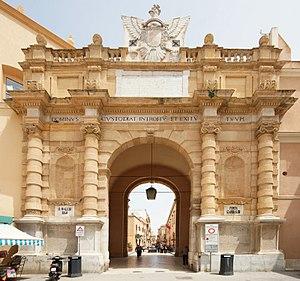
Marsala est une commune italienne de la province de Trapani en Sicile. La ville est fondée par les Phéniciens comme un comptoir occidental dans la méditerranée.